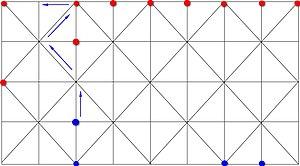
Situation de jeu au fanorona
Le fanorona est un jeu de société combinatoire abstrait de l'île de Madagascar.